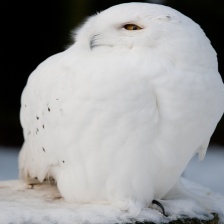
Species: SNOWY OWL
Scientific name: BUBO SCANDIACUS
ImageNet parent category: great_grey_owl